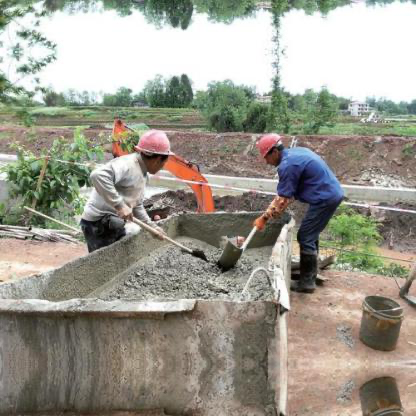
Objects in the image:
label: helmet
label: helmet